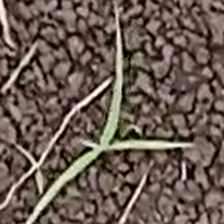
Weed species: Digitaria_SP_(Digitaria Sanguinalis )